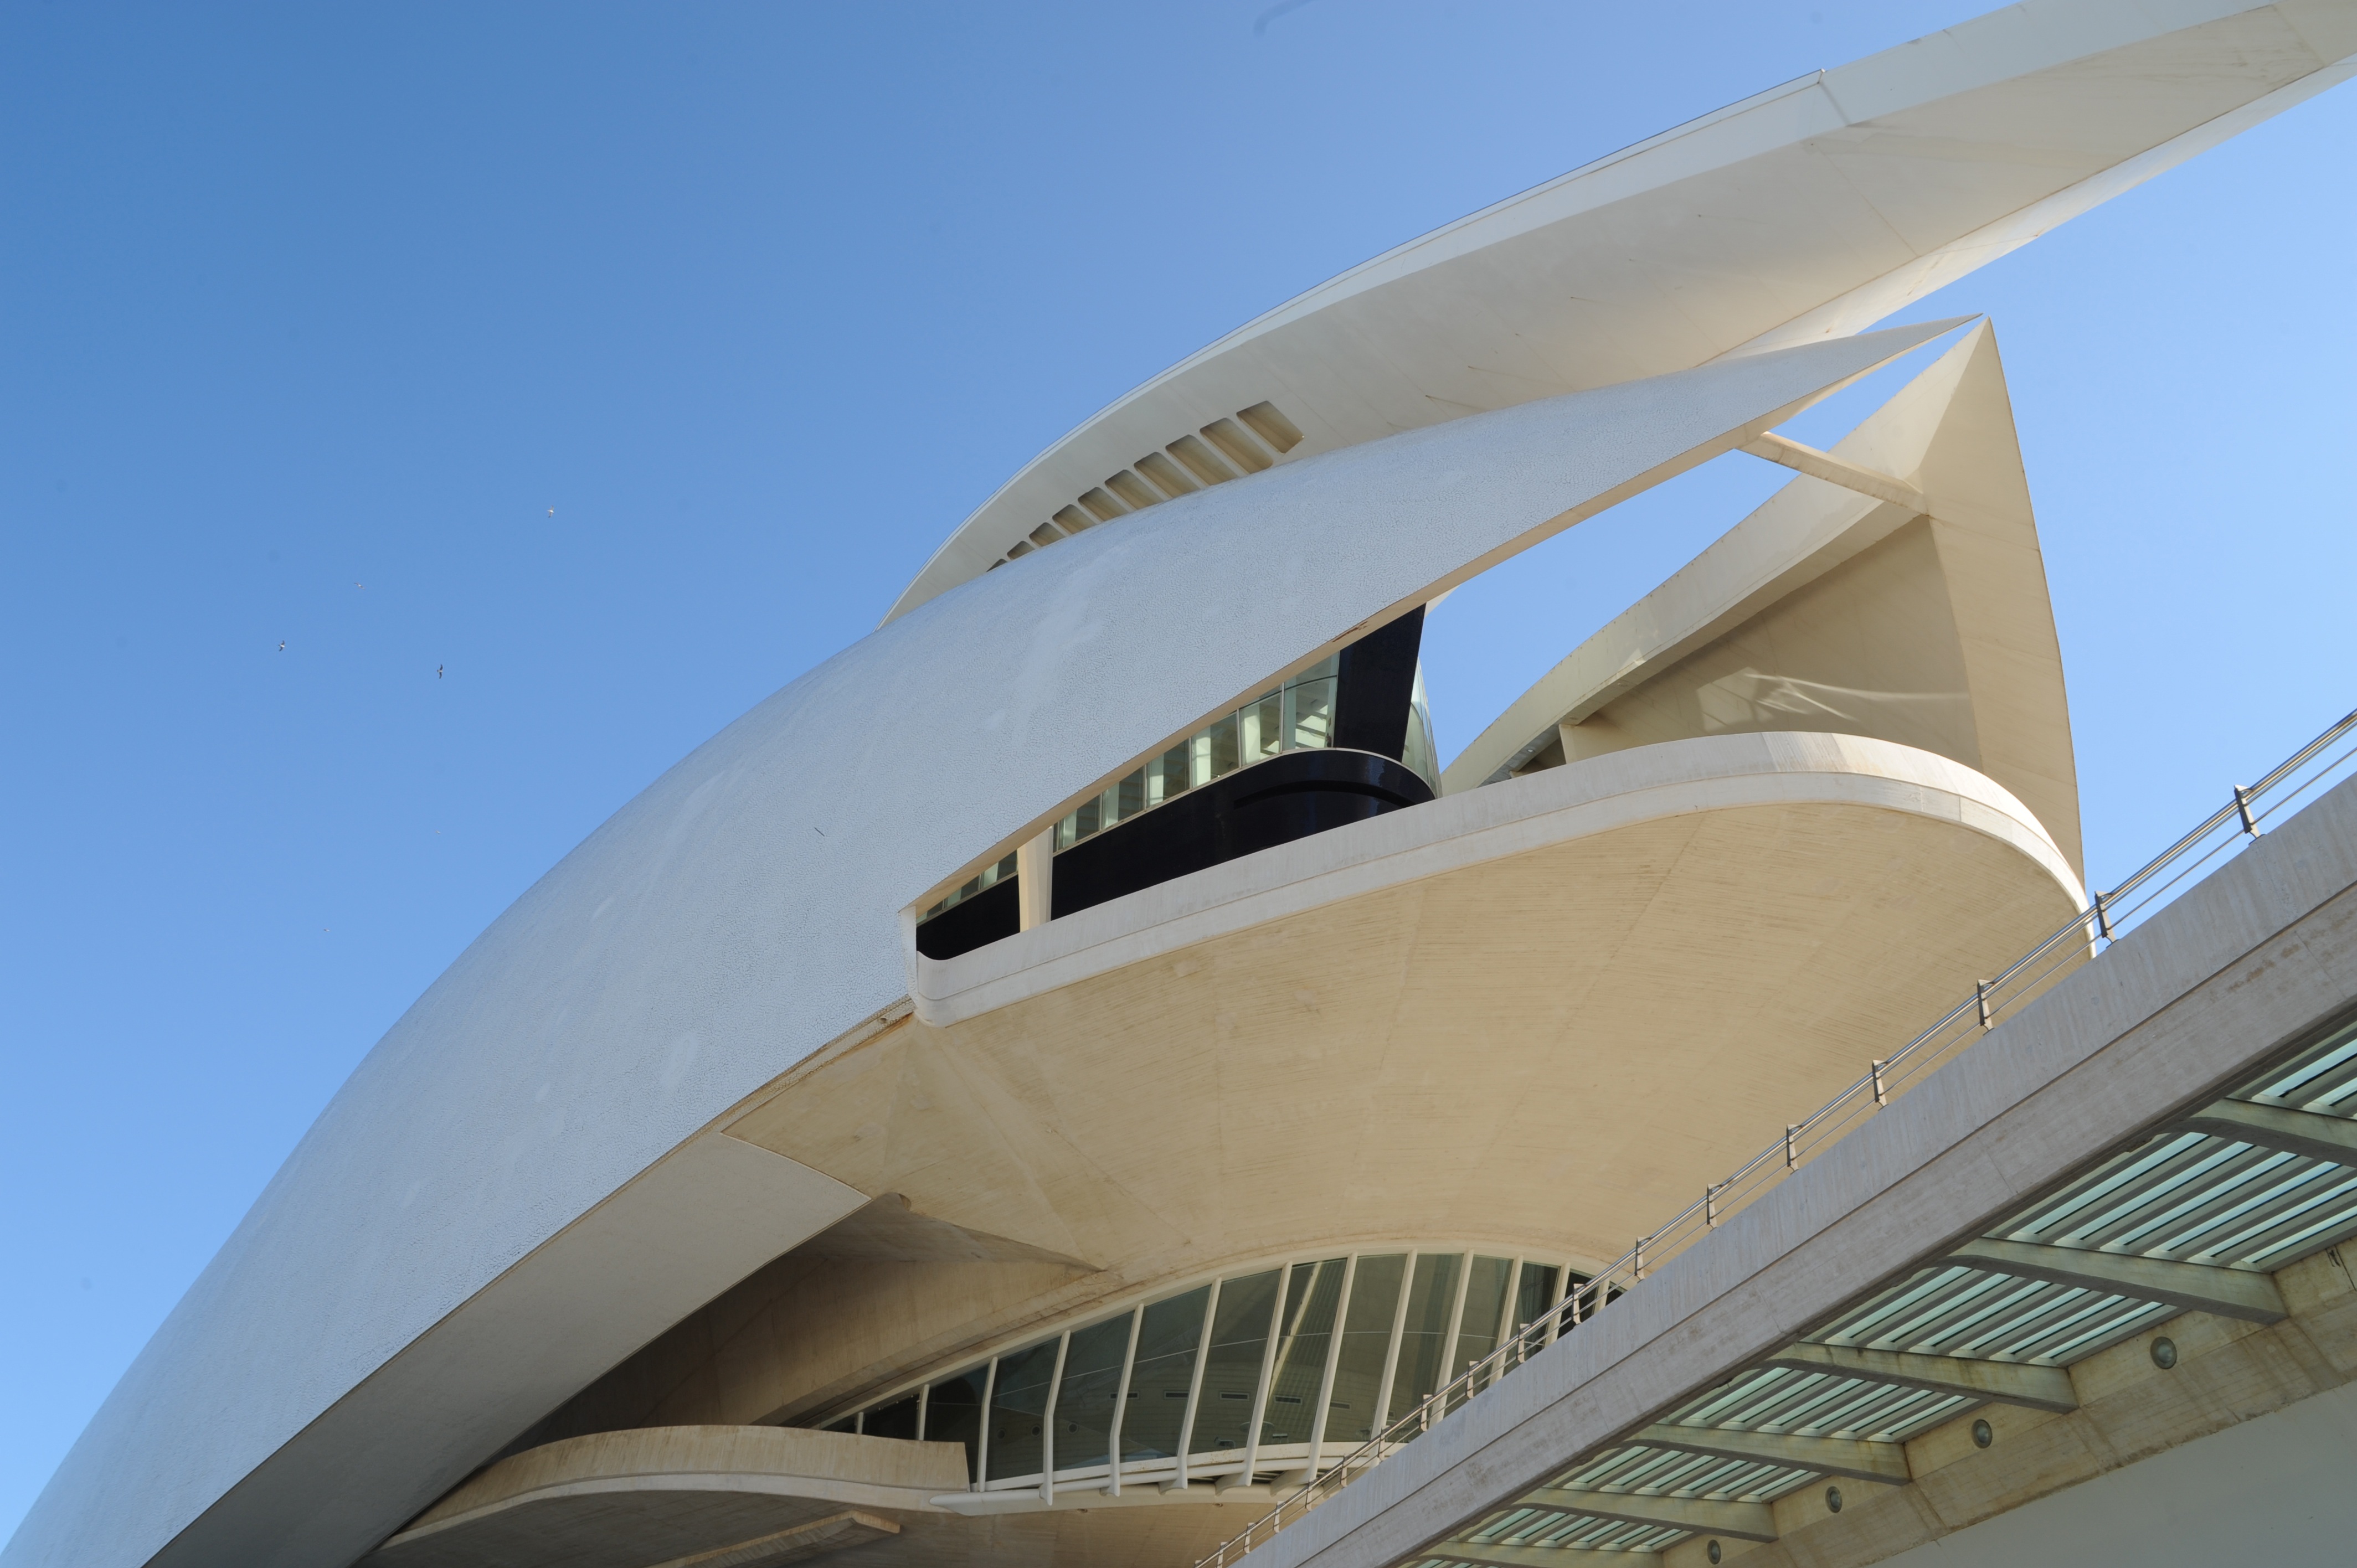
architecture, structure, sun, building, city, travel, museum, facade, modern, blue sky, art, spain, beautiful, cinema, valencia, headquarters, city trip, daylighting, margit wallner, neustadt, sport venue